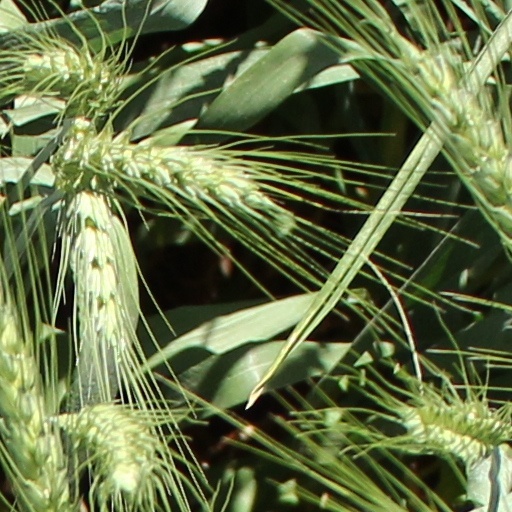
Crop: wheat